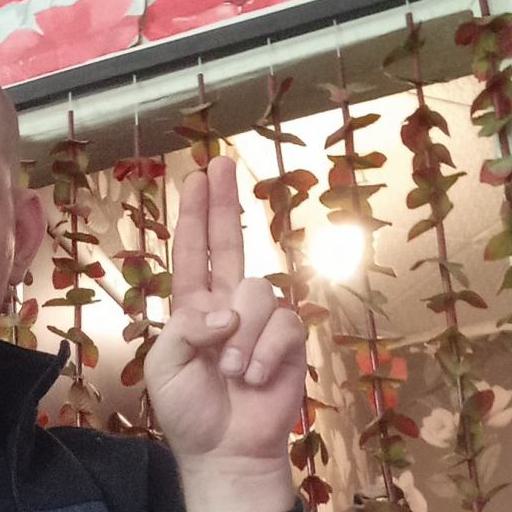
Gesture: two_up